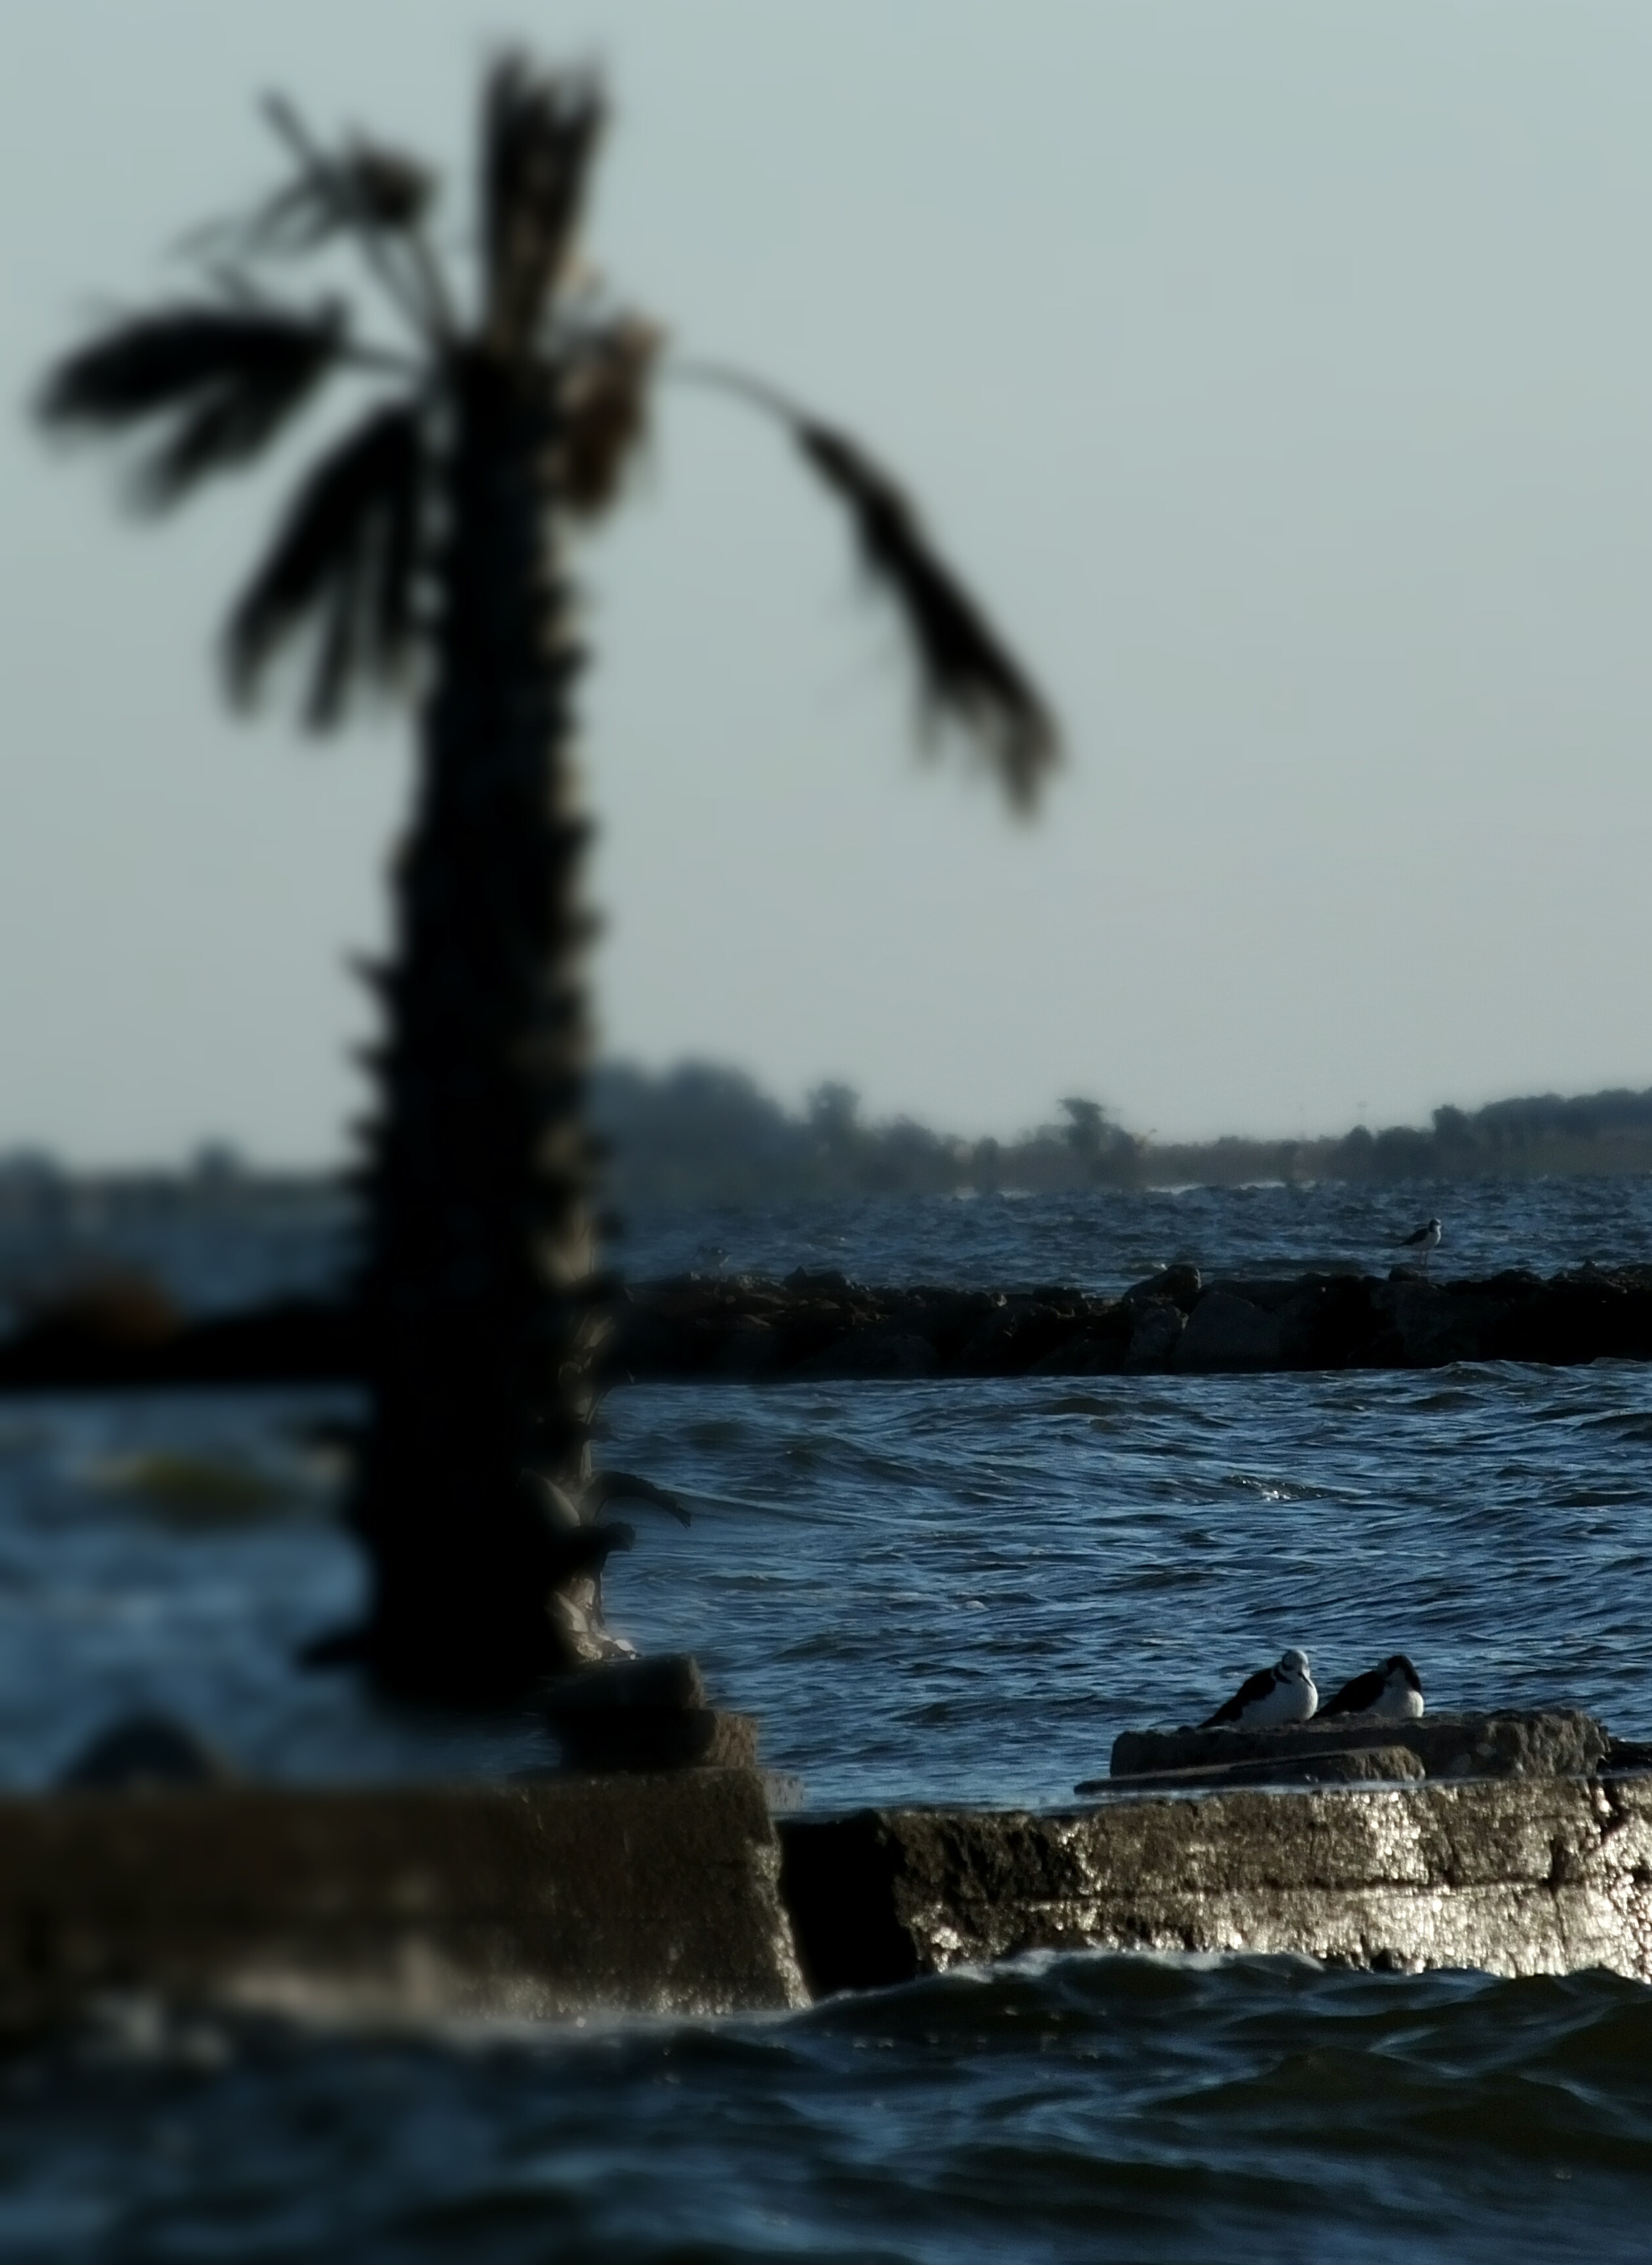
beach, sea, coast, water, nature, rock, ocean, bird, sunset, shore, wave, wind